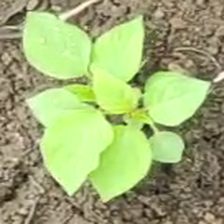
Weed species: Obscure_morning _glory(Ipomoea obscura)